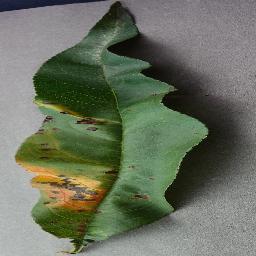
Label: Peach___Bacterial_spot